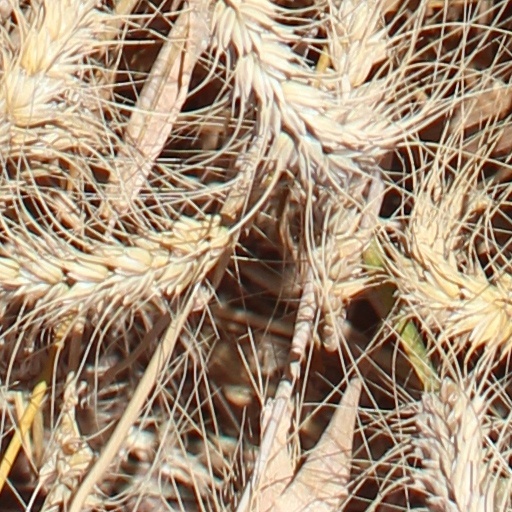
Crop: wheat